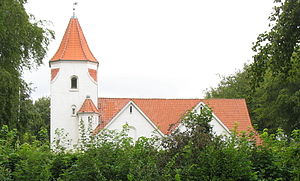
Rødding (Vejen Kommune)
Rødding Frimenighedskirke fra 1909 af arkitekt Johannes Magdahl Nielsen
Rødding er en højskoleby og en tidligere stationsby i det nordlige Sønderjylland med 2.693 indbyggere, beliggende i Rødding Sogn, byen var en stationsby i tiden omkring 2. verdenskrig og var en hovedby på en af Haderslev Amts Jernbaner. Byen ligger i Vejen Kommune og tilhører Region Syddanmark.